Church of St. Stephen (Stari Grad, Hvar)

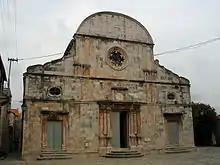
The Church of St. Stephen

The Church of St. Stephen ("Crkva sv. Stjepana u Starom Gradu") is the parish church of Stari Grad on the island of Hvar in Croatia. It is dedicated to the martyred Pope Stephen I. It stands on the eastern side of a small square, "Trg sv. Stjepana" (St. Stephen's Square), in the historical centre of Stari Grad.